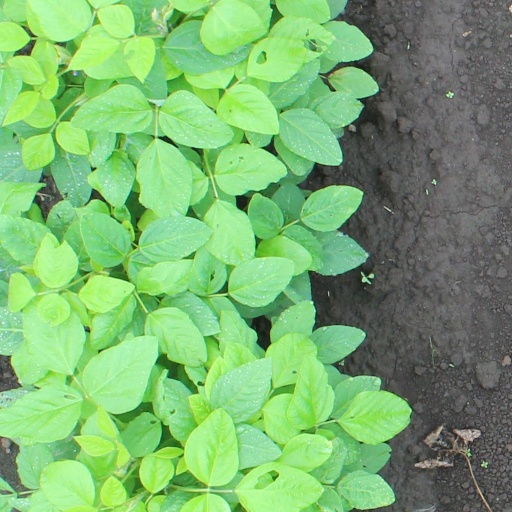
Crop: soybean